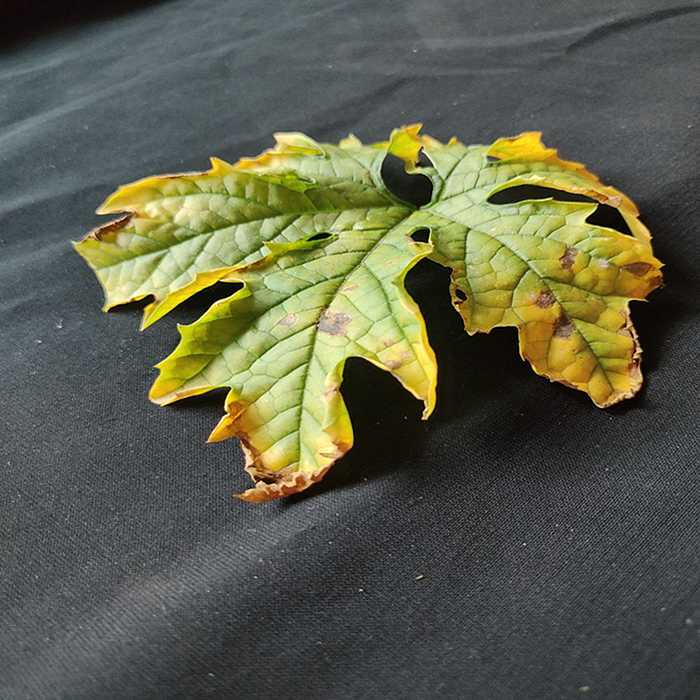
Plant: Bitter Gourd
Label: Fusarium wilt